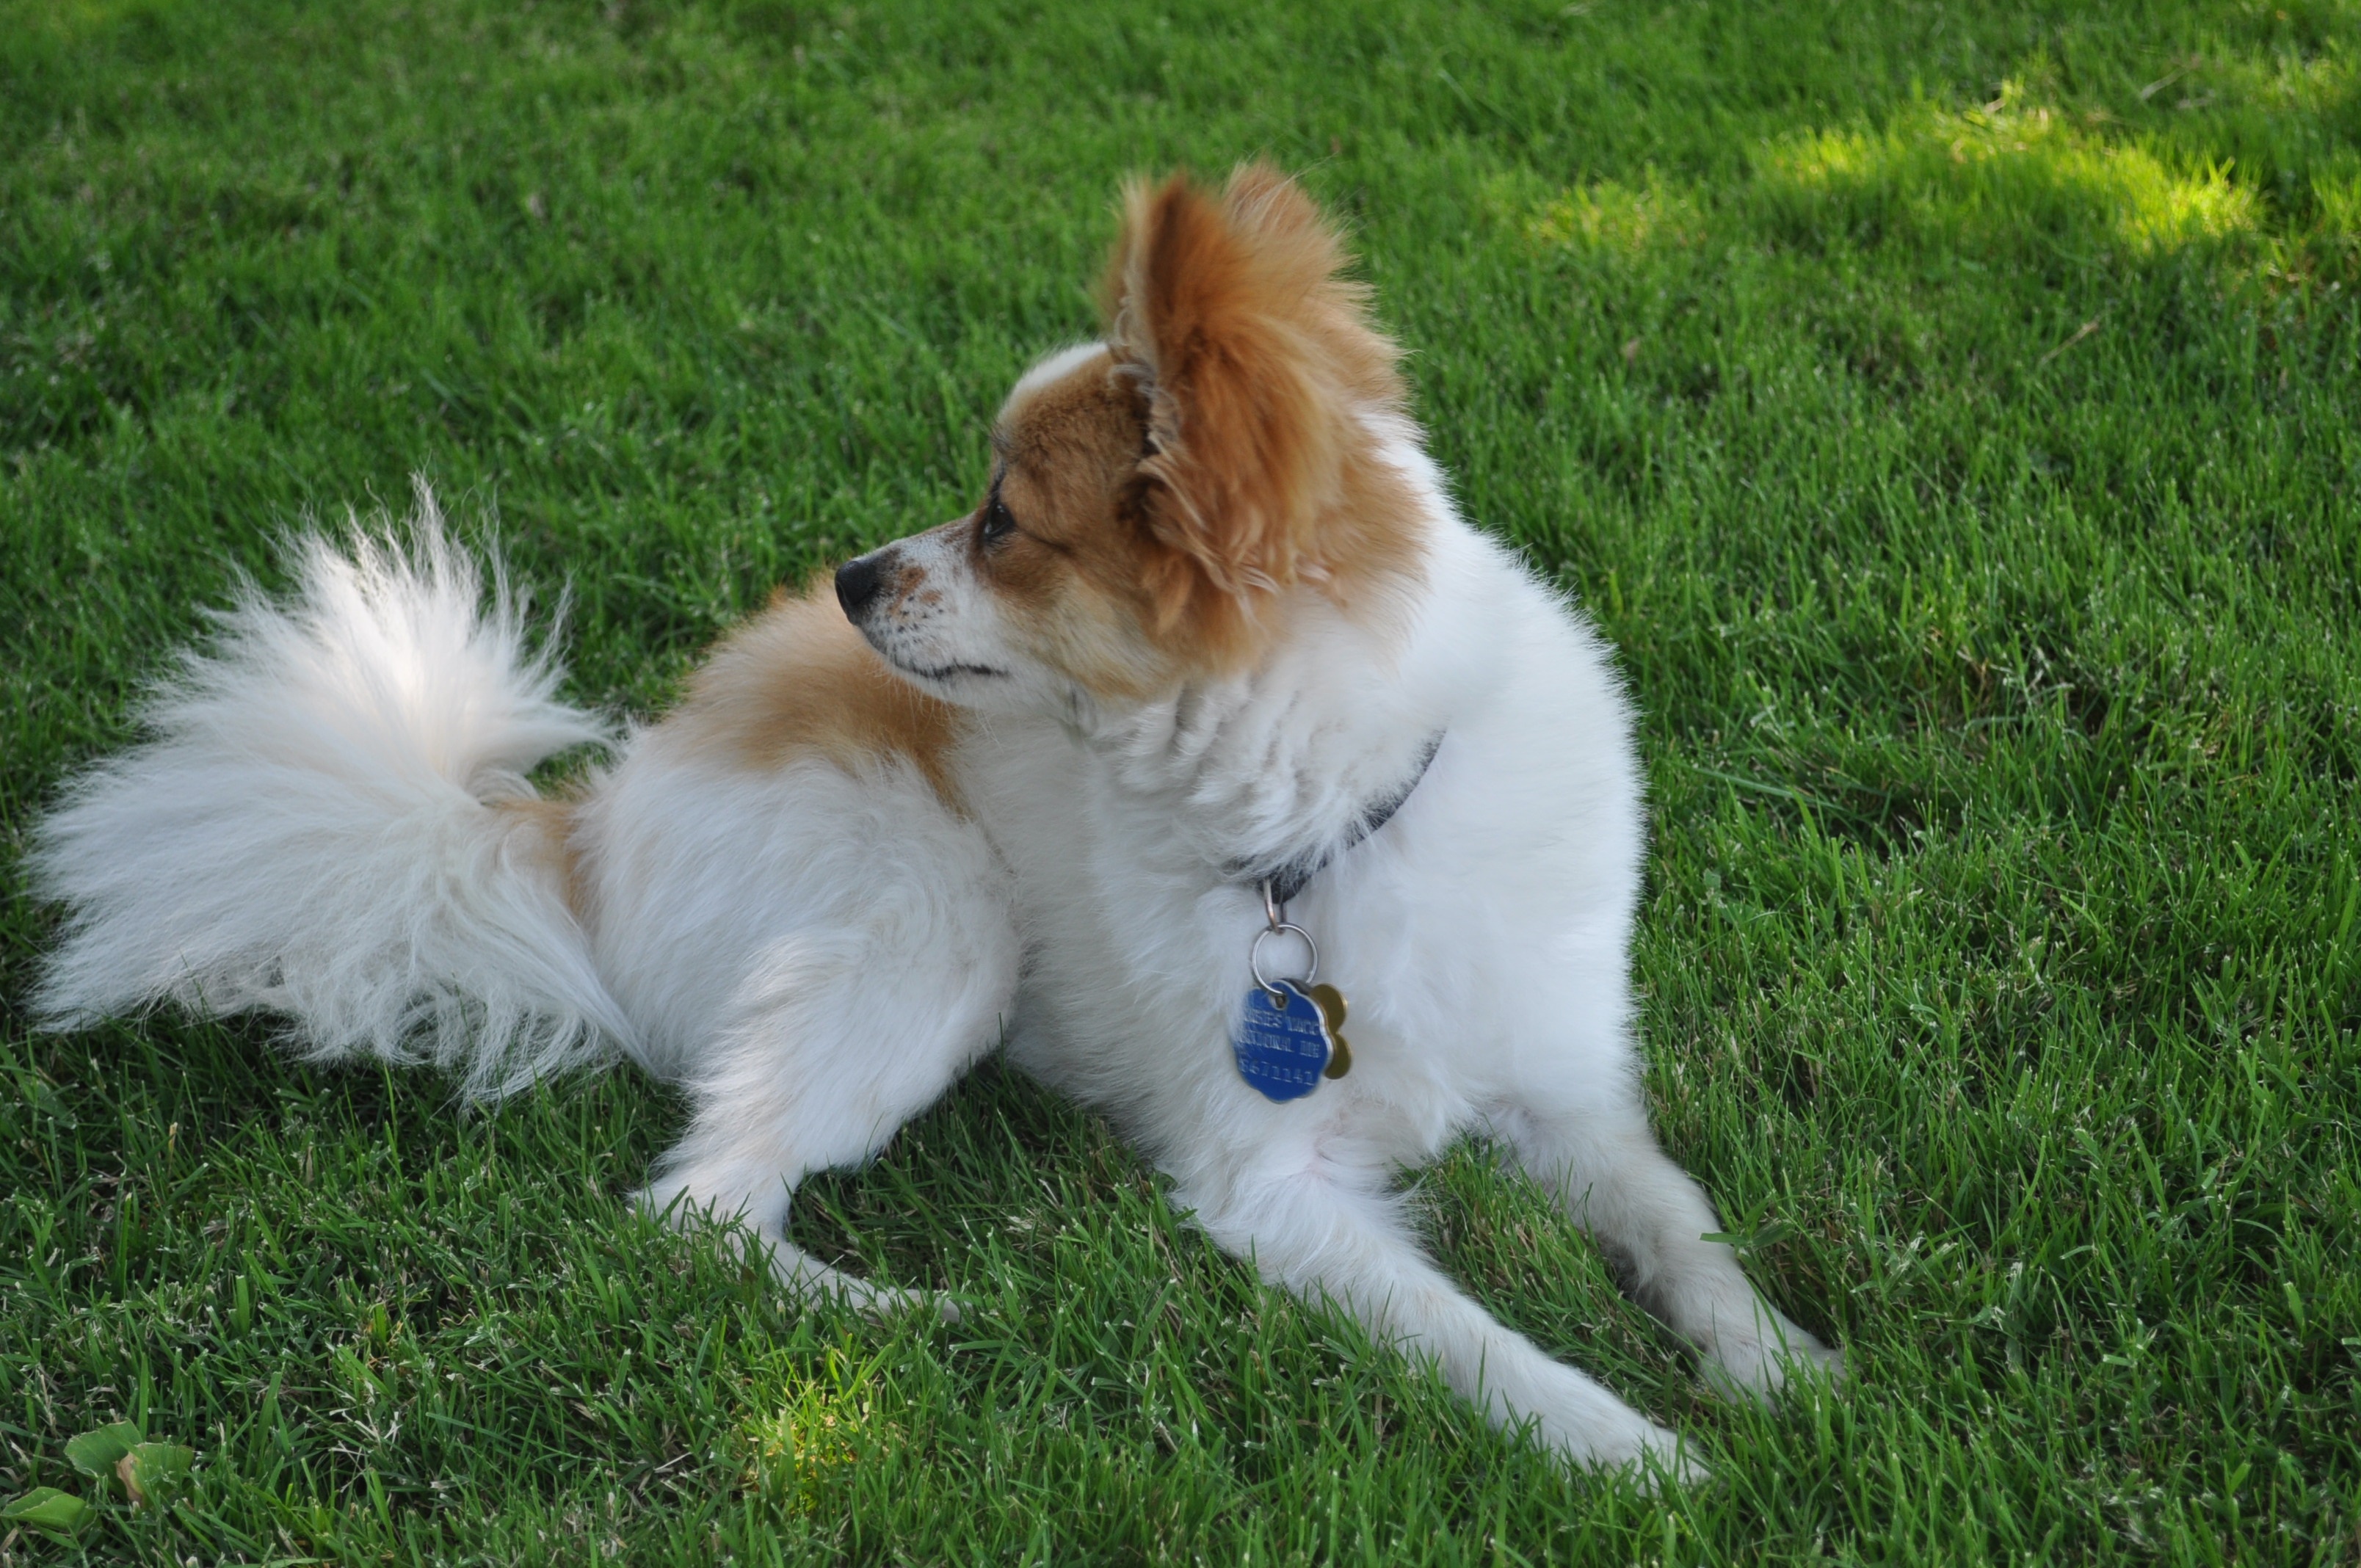
play, puppy, dog, animal, cute, canine, summer, pet, small, training, mammal, friend, playful, spaniel, outdoors, family, fun, happy, vertebrate, papillon, domestic, dog breed, breed, dog like mammal, dog breed group, kooikerhondje, tibetan spaniel, phalene, japanese chin